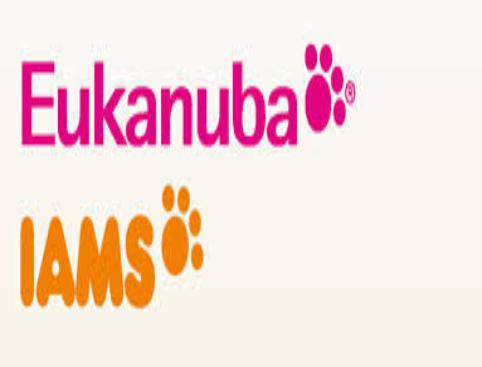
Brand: Iams
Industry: Food